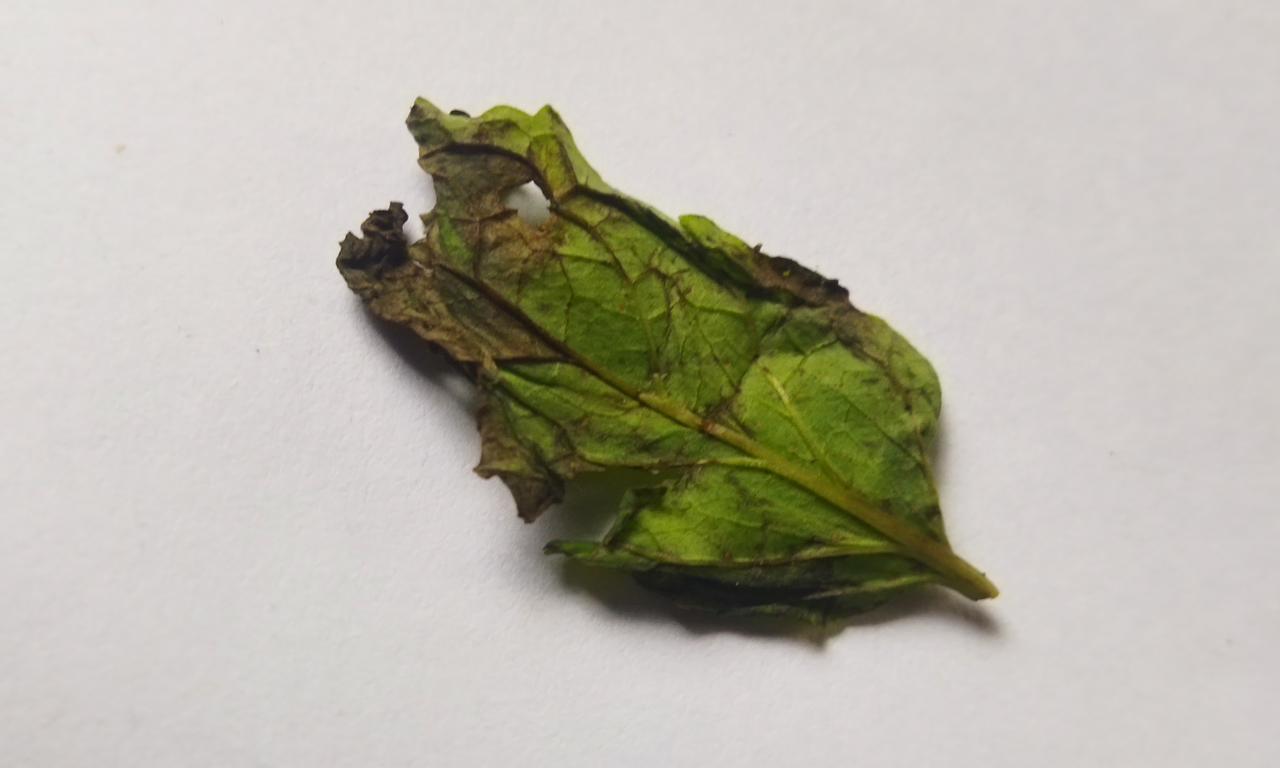
Label: Spoiled